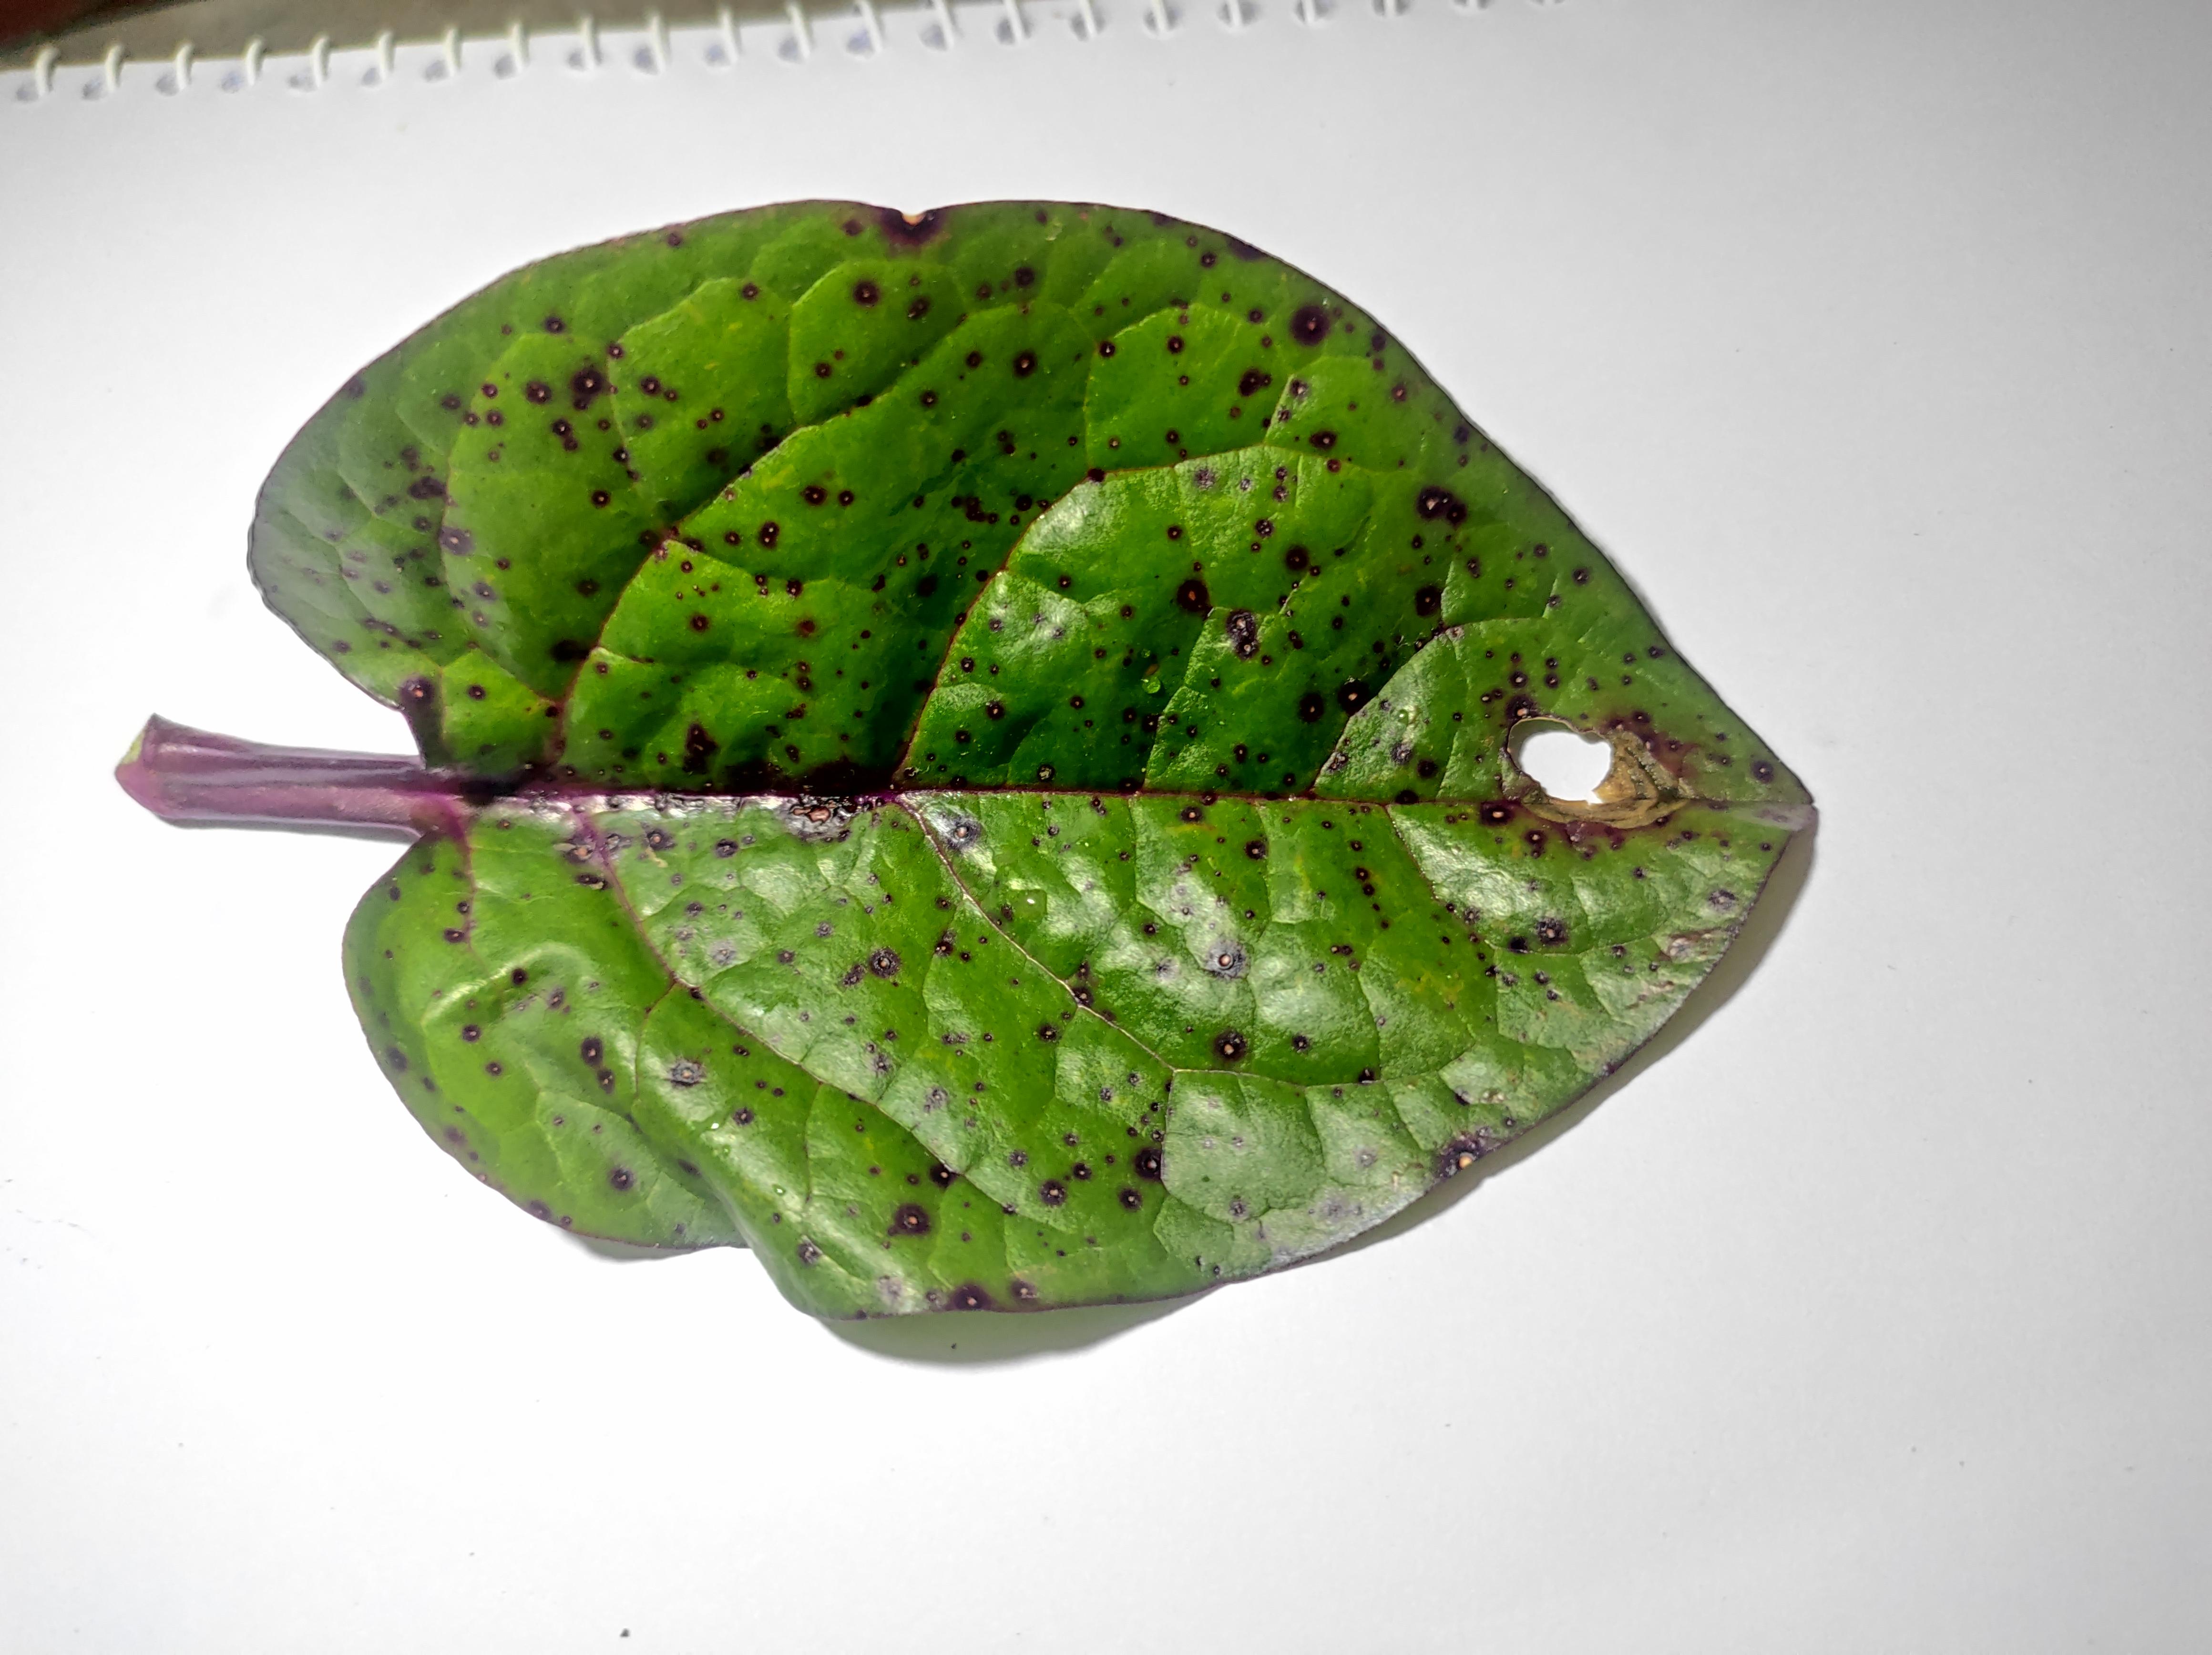
Label: straw_mite